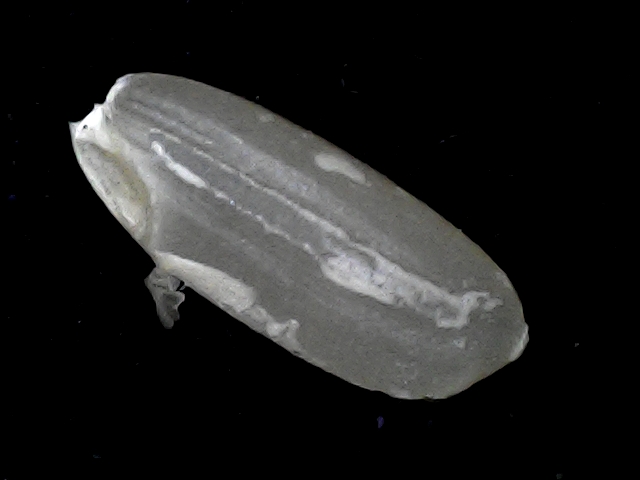
Rice variety: BD91